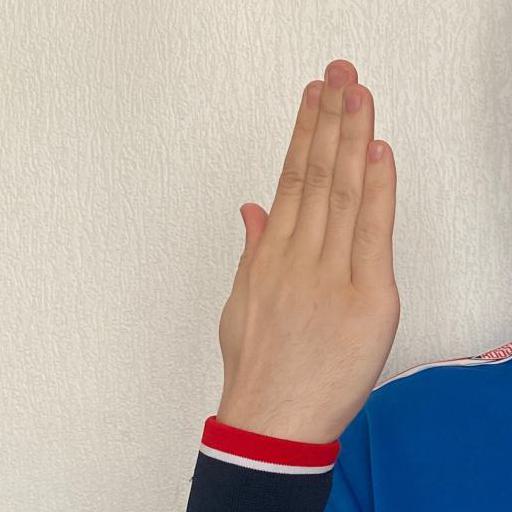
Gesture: stop_inverted